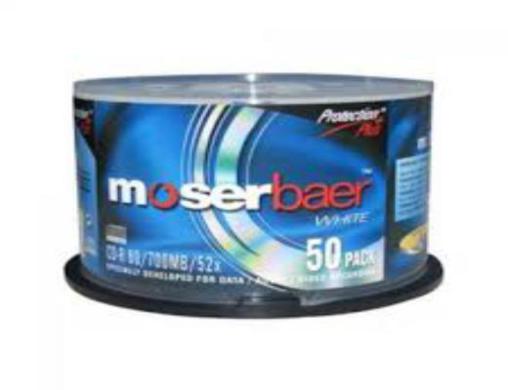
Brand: moser baer
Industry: Necessities